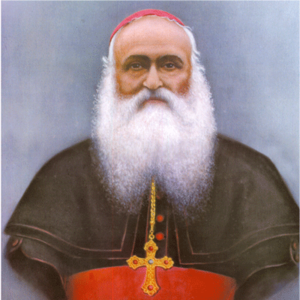
Charles-Louis Lavigne, né le 6 janvier 1840 à Marvejols, en Lozère et décédé le 11 décembre 1913 à Trincomalee, était un prêtre jésuite français, missionnaire en Inde et à Ceylan, et évêque de Trincomalee de 1898 à sa mort.